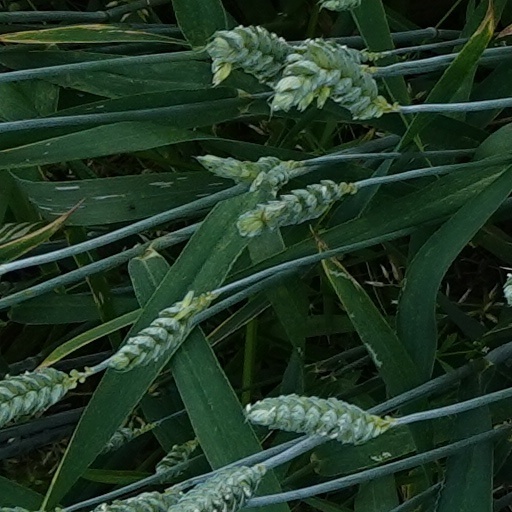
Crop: wheat